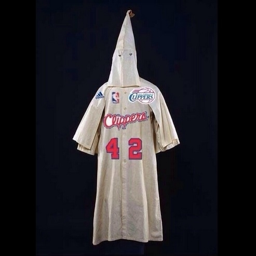
businessperson just announced the new jerseys for next year